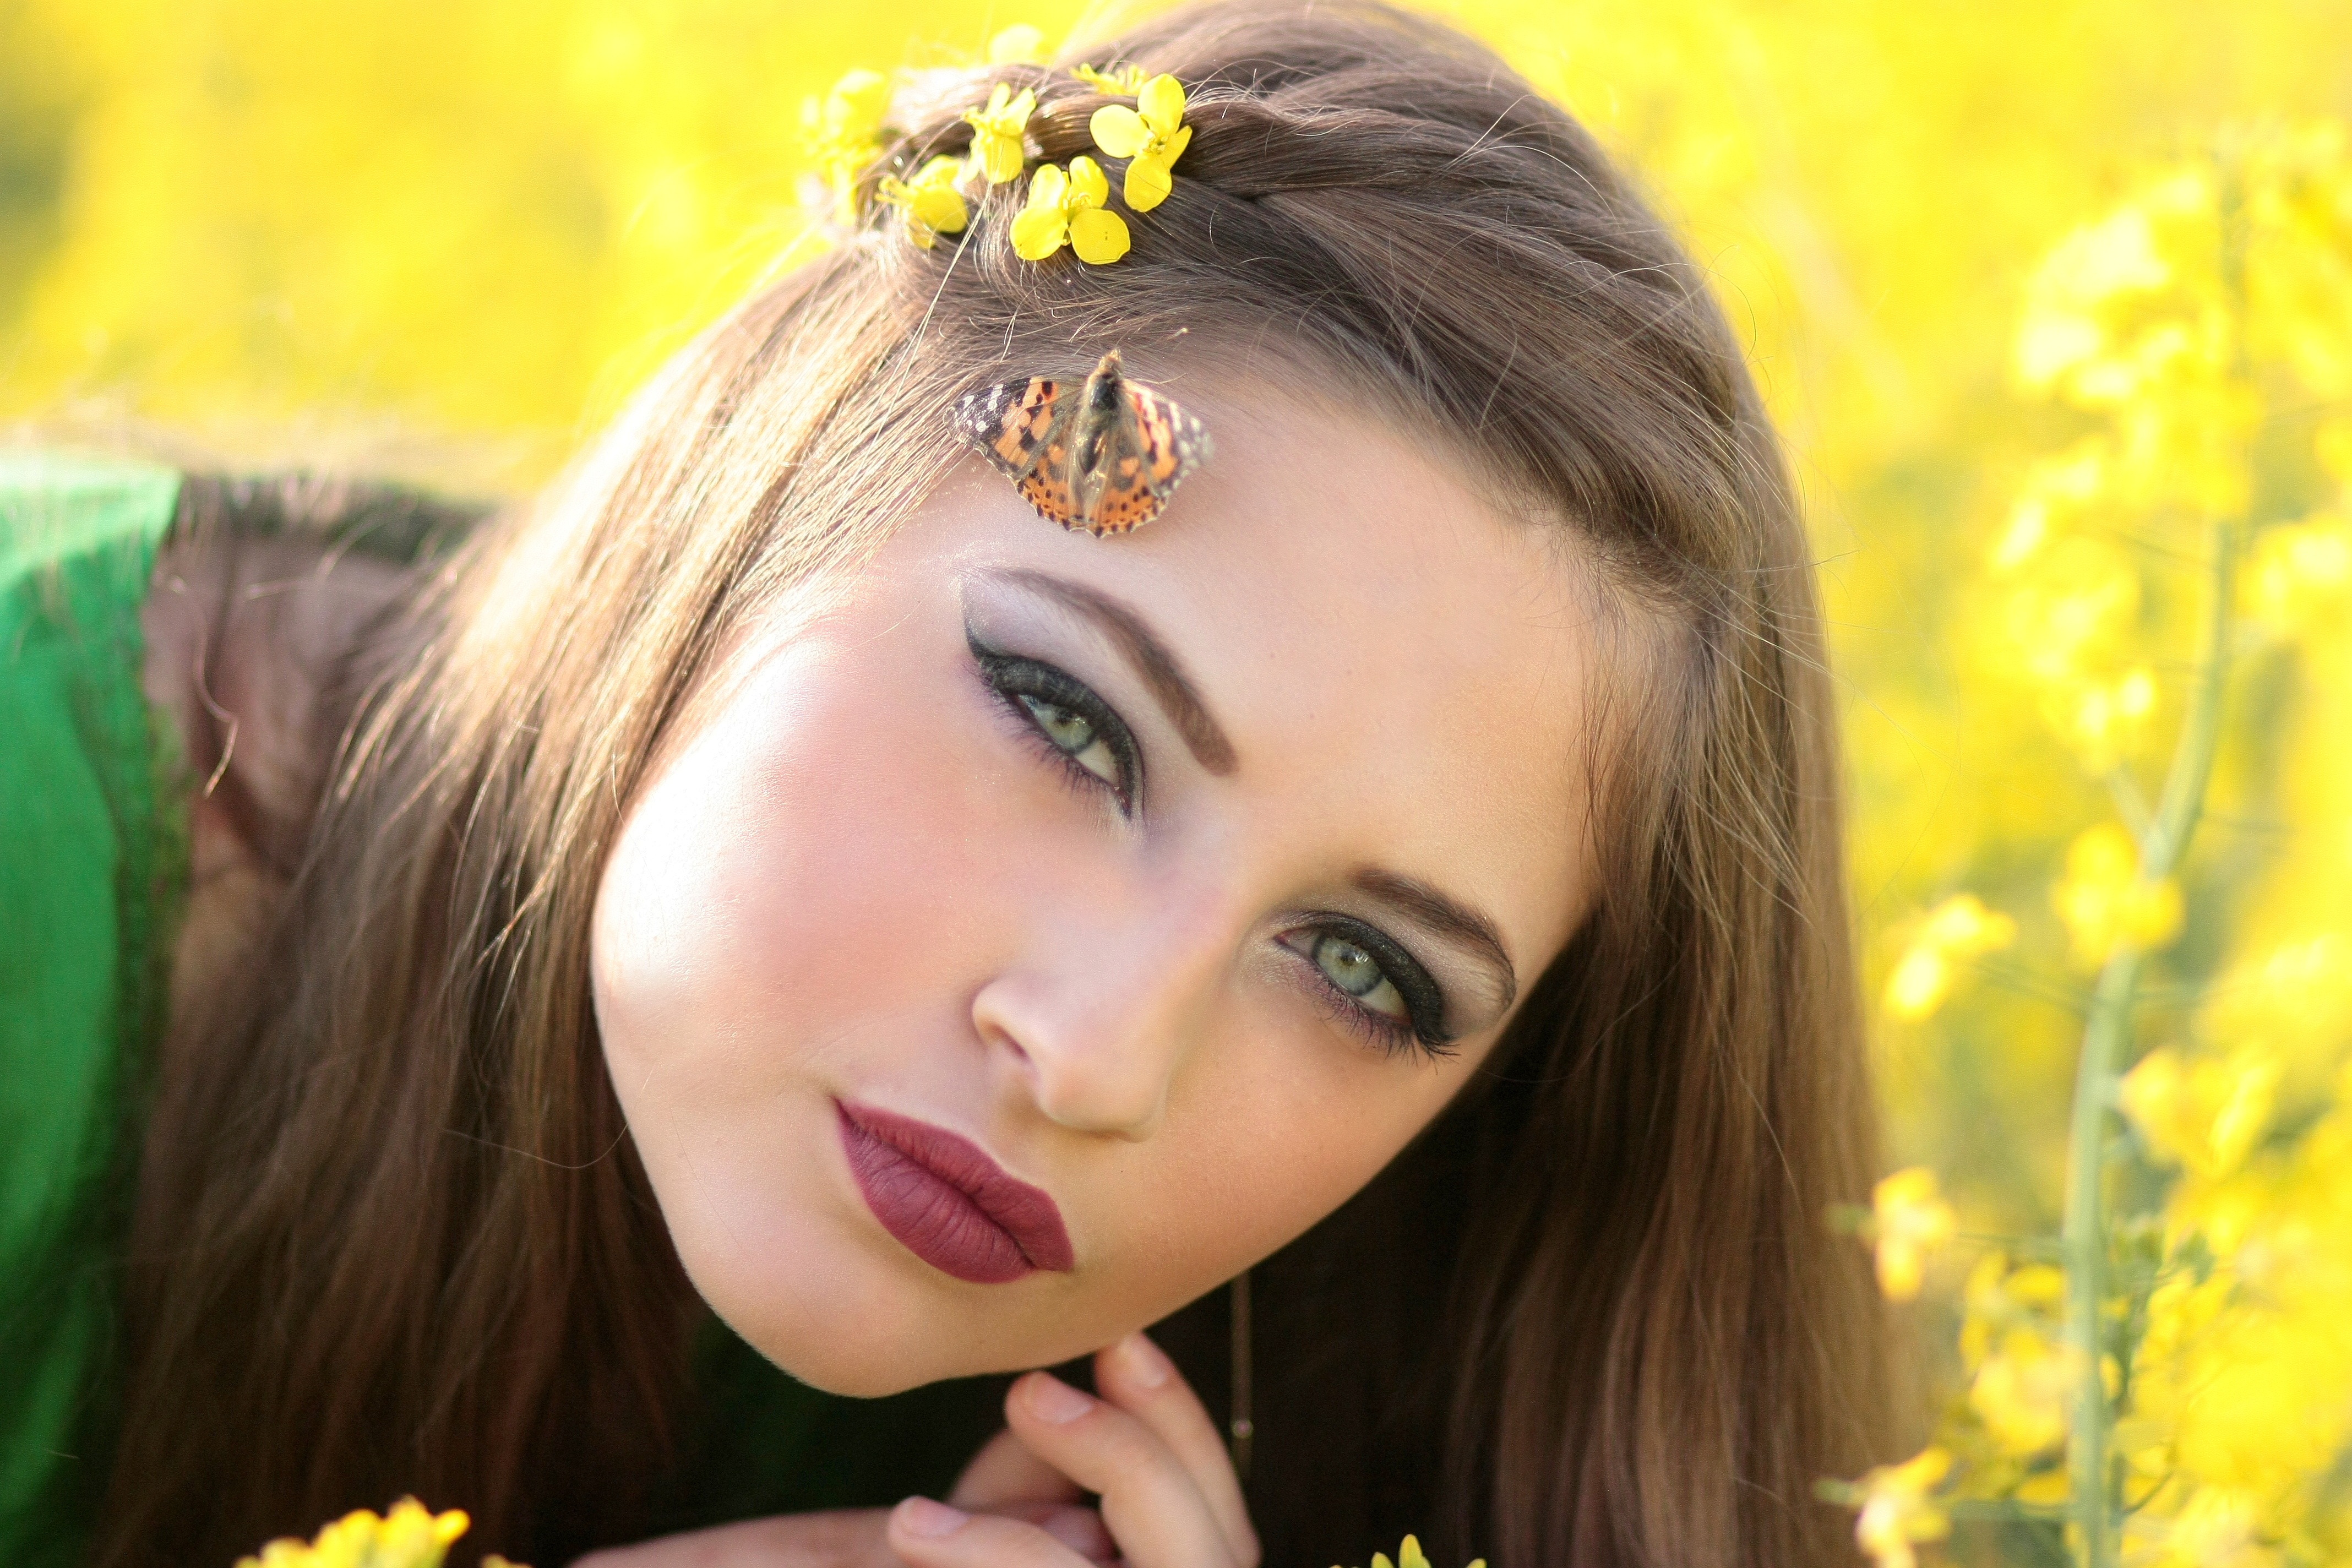
nature, person, girl, woman, hair, photography, flower, portrait, model, butterfly, clothing, yellow, lady, hairstyle, smile, long hair, flowers, close up, face, camp, eye, head, skin, beauty, sweetness, photo shoot, brown hair, portrait photography